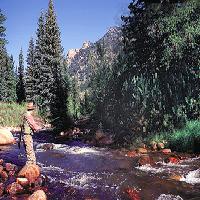
Weather: sun or clear